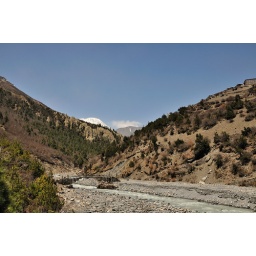
Wooden bridge over Marsyangdi river. Here I crossed the river and join regular trail to Tilicho Lake.